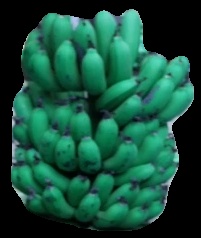
Variety: pachbale
Grade: grade2